Stargate SG-1

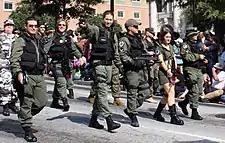
Fans costuming as SG teams at Dragon Con in 2008

Brad Wright used the term "Gaters" to refer to fans of "Stargate SG-1" in 2001, but the term did not become widespread. Some fans' belief that there was a real Stargate device under Cheyenne Mountain inspired writers Joseph Mallozzi and Paul Mullie to come up with their own conspiracy story for Season 4's "Point of No Return". The fansite GateWorld became a major franchise news site with special arrangements with MGM; GateWorld's founder Darren Sumner was later hired to serve as a news editor for the official "Stargate SG-1" magazine and to check "Stargate" comic books for continuity errors with the TV shows before publication. "Late Night with Conan O'Brien" graphic designer Pierre Bernard gained notoriety among "Stargate" fans for devoting several of his "Recliner of Rage" "Late Night" segments to "SG-1". The producers invited him to make cameo appearances in the episodes "Zero Hour" and "200".